Portpatrick

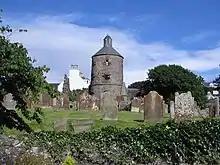
Portpatrick Old Kirk

Portpatrick village was founded on fishing, operating from the sandy, crescent-shaped harbour that remains the focal point of the village. It was the principal port for goods and mail traffic to Ireland from the 17th century, but the strong winds across the North Channel made this impractical. In 1770 John Smeaton constructed the town's first proper harbour. In 1821, John Rennie was appointed to create a new harbour defined by two new piers. The north pier collapsed in 1839, but the south remains standing. The harbour's inner basin was built between 1861 and 1863, but by then, the main goods route to Ireland was via Stranraer, and services went into decline.